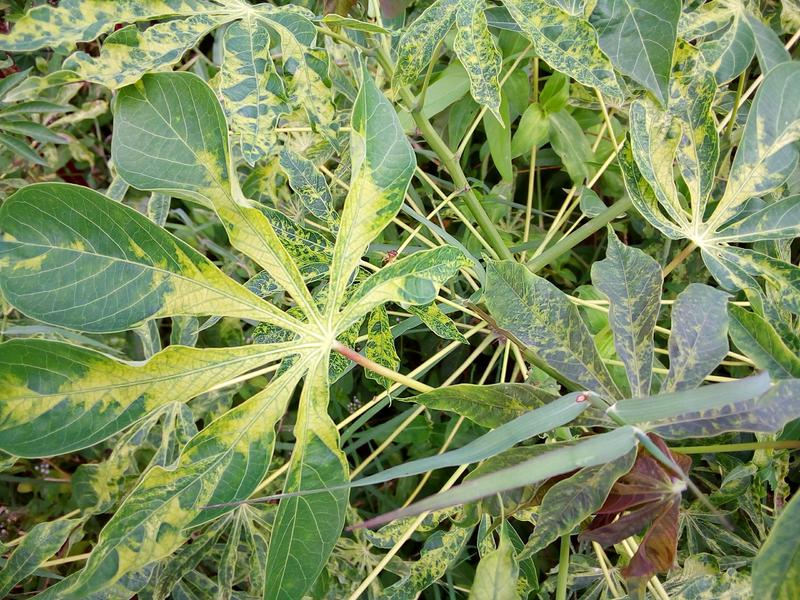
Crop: cassava
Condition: mosaic_disease